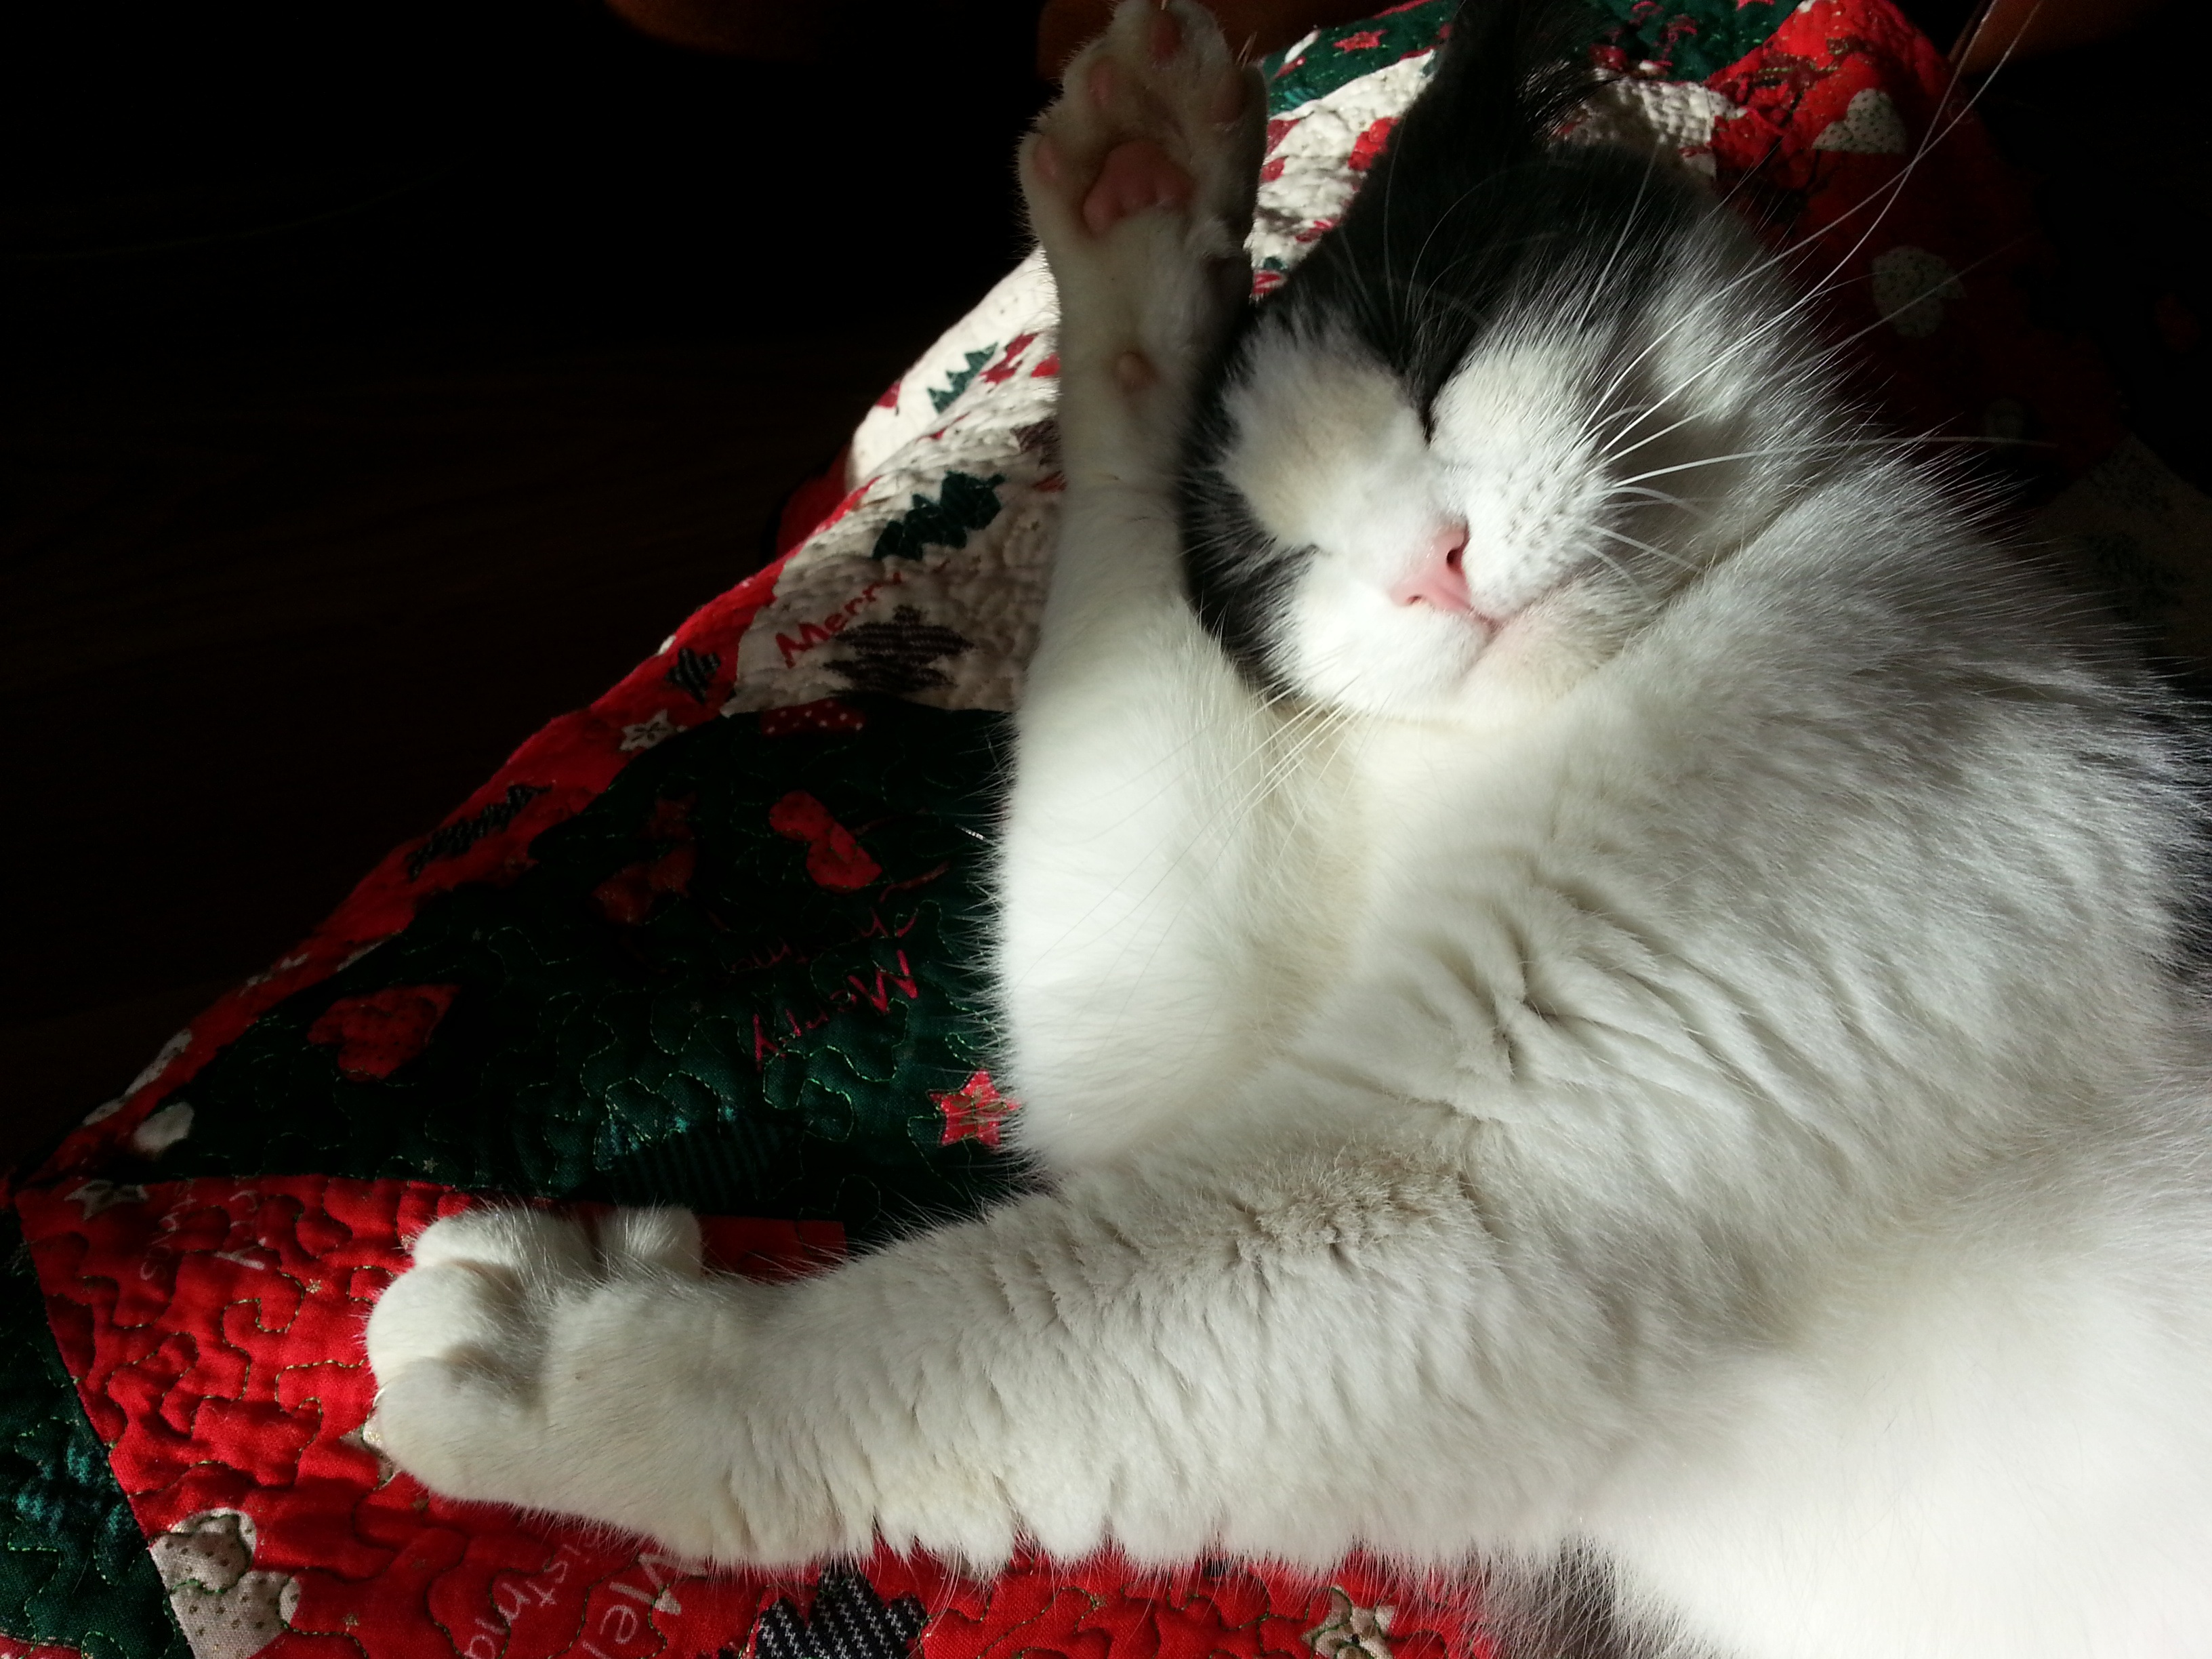
white, animal, cute, pet, fur, young, red, relax, kitten, cat, feline, washing, clean, wash, mammal, care, whisker, whiskers, one, kitty, paw, furry, vertebrate, funny, domestic, adorable, lick, hygiene, norwegian forest cat, small to medium sized cats, cat like mammal